2021 Jockey Made in America 250

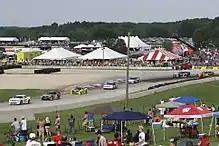
A section of Road America, the track where the race was held.

Road America is a motorsport road course located near Elkhart Lake, Wisconsin on Wisconsin Highway 67. It has hosted races since the 1950s and currently hosts races in the NASCAR Xfinity Series, NTT Indycar Series, NTTWeatherTech SportsCar Championship, SCCA Pirelli World Challenge, ASRA, AMA Superbike series, IndyCar Series, and SCCA Pro Racing's Trans-Am Series.